Timeline of the 2014 Gaza War

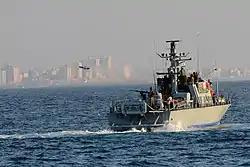
An Israeli Navy patrol boat firing at targets in Gaza

During the night, 150 Palestinian militants, mostly Hamas operatives, were taken prisoner in raids in Khan Yunis and Rafah. Of them, 70 who were suspected of involvement in terror attacks were transferred to military intelligence and Shin Bet facilities for interrogation, while the remainder were later released. The IDF announced that it had killed 15 militants within the past 24 hours.